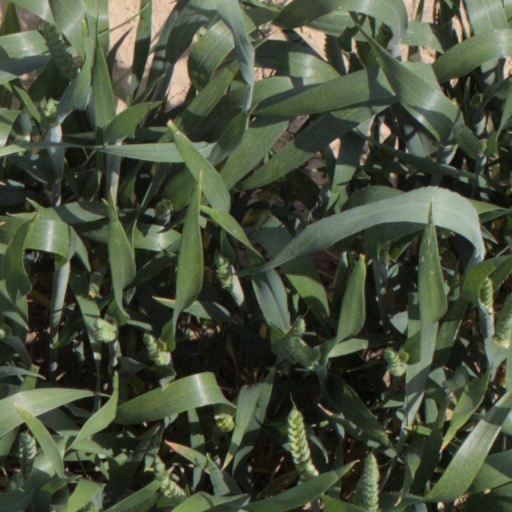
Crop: wheat